SkyCity Auckland

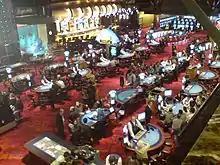
Inside the casino

The Sky Tower, convention centre and hotel were all built by Fletcher Construction and completed by 1997.